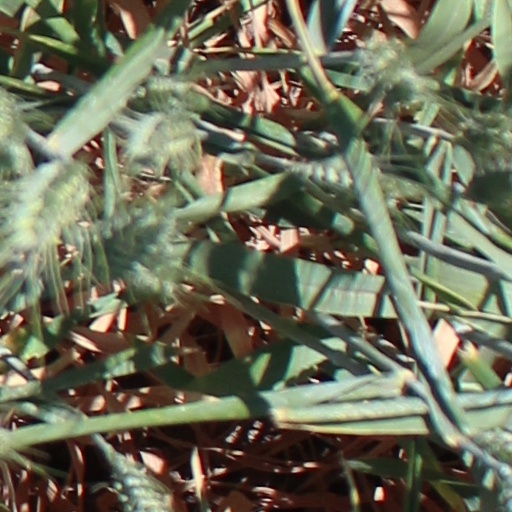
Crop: wheat